Fitzgerald's

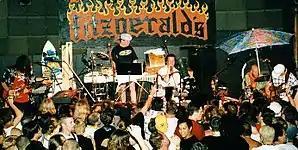
Mr. Bungle playing at Fitz in 1999

Fitzgerald's boasted two fully equipped event rooms — one upstairs and one downstairs (often referred to by locals as "Zelda's") — both complete with stage, professional sound and lights, and two premium stocked bars.